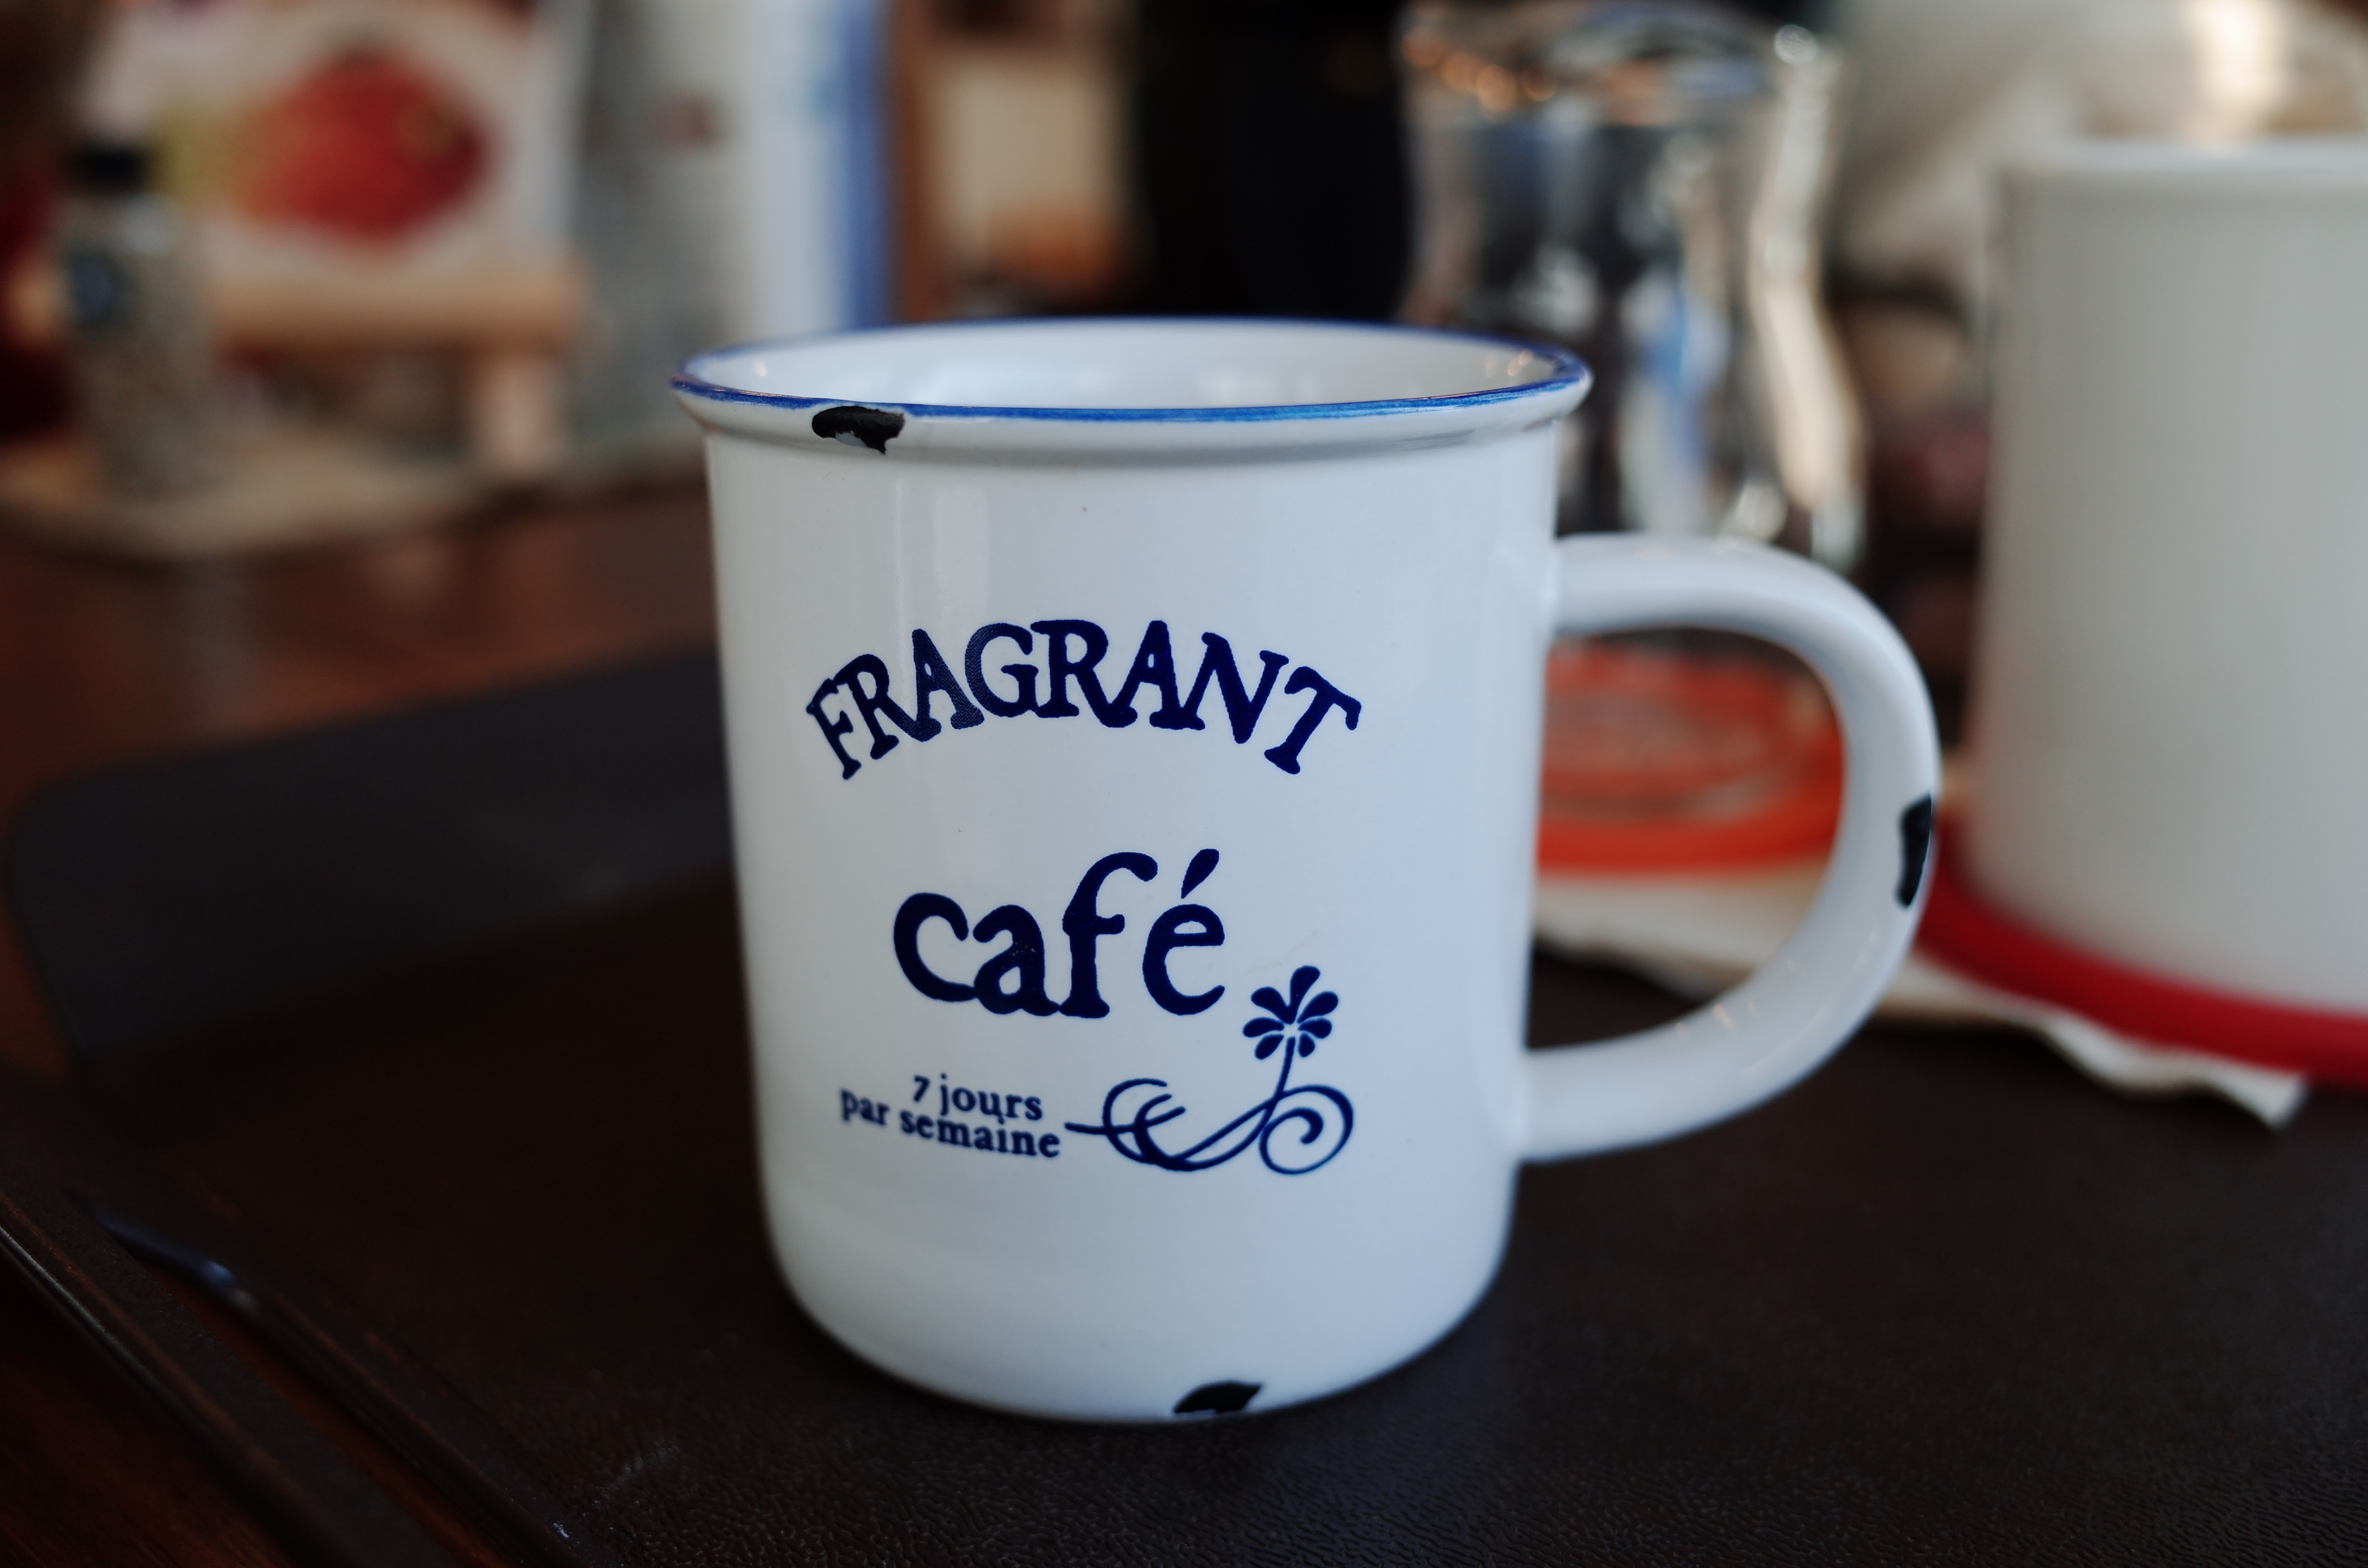
cafe, coffee, white, cup, food, drink, mug, lighting, coffee cup, shape, flavor, coffee beans